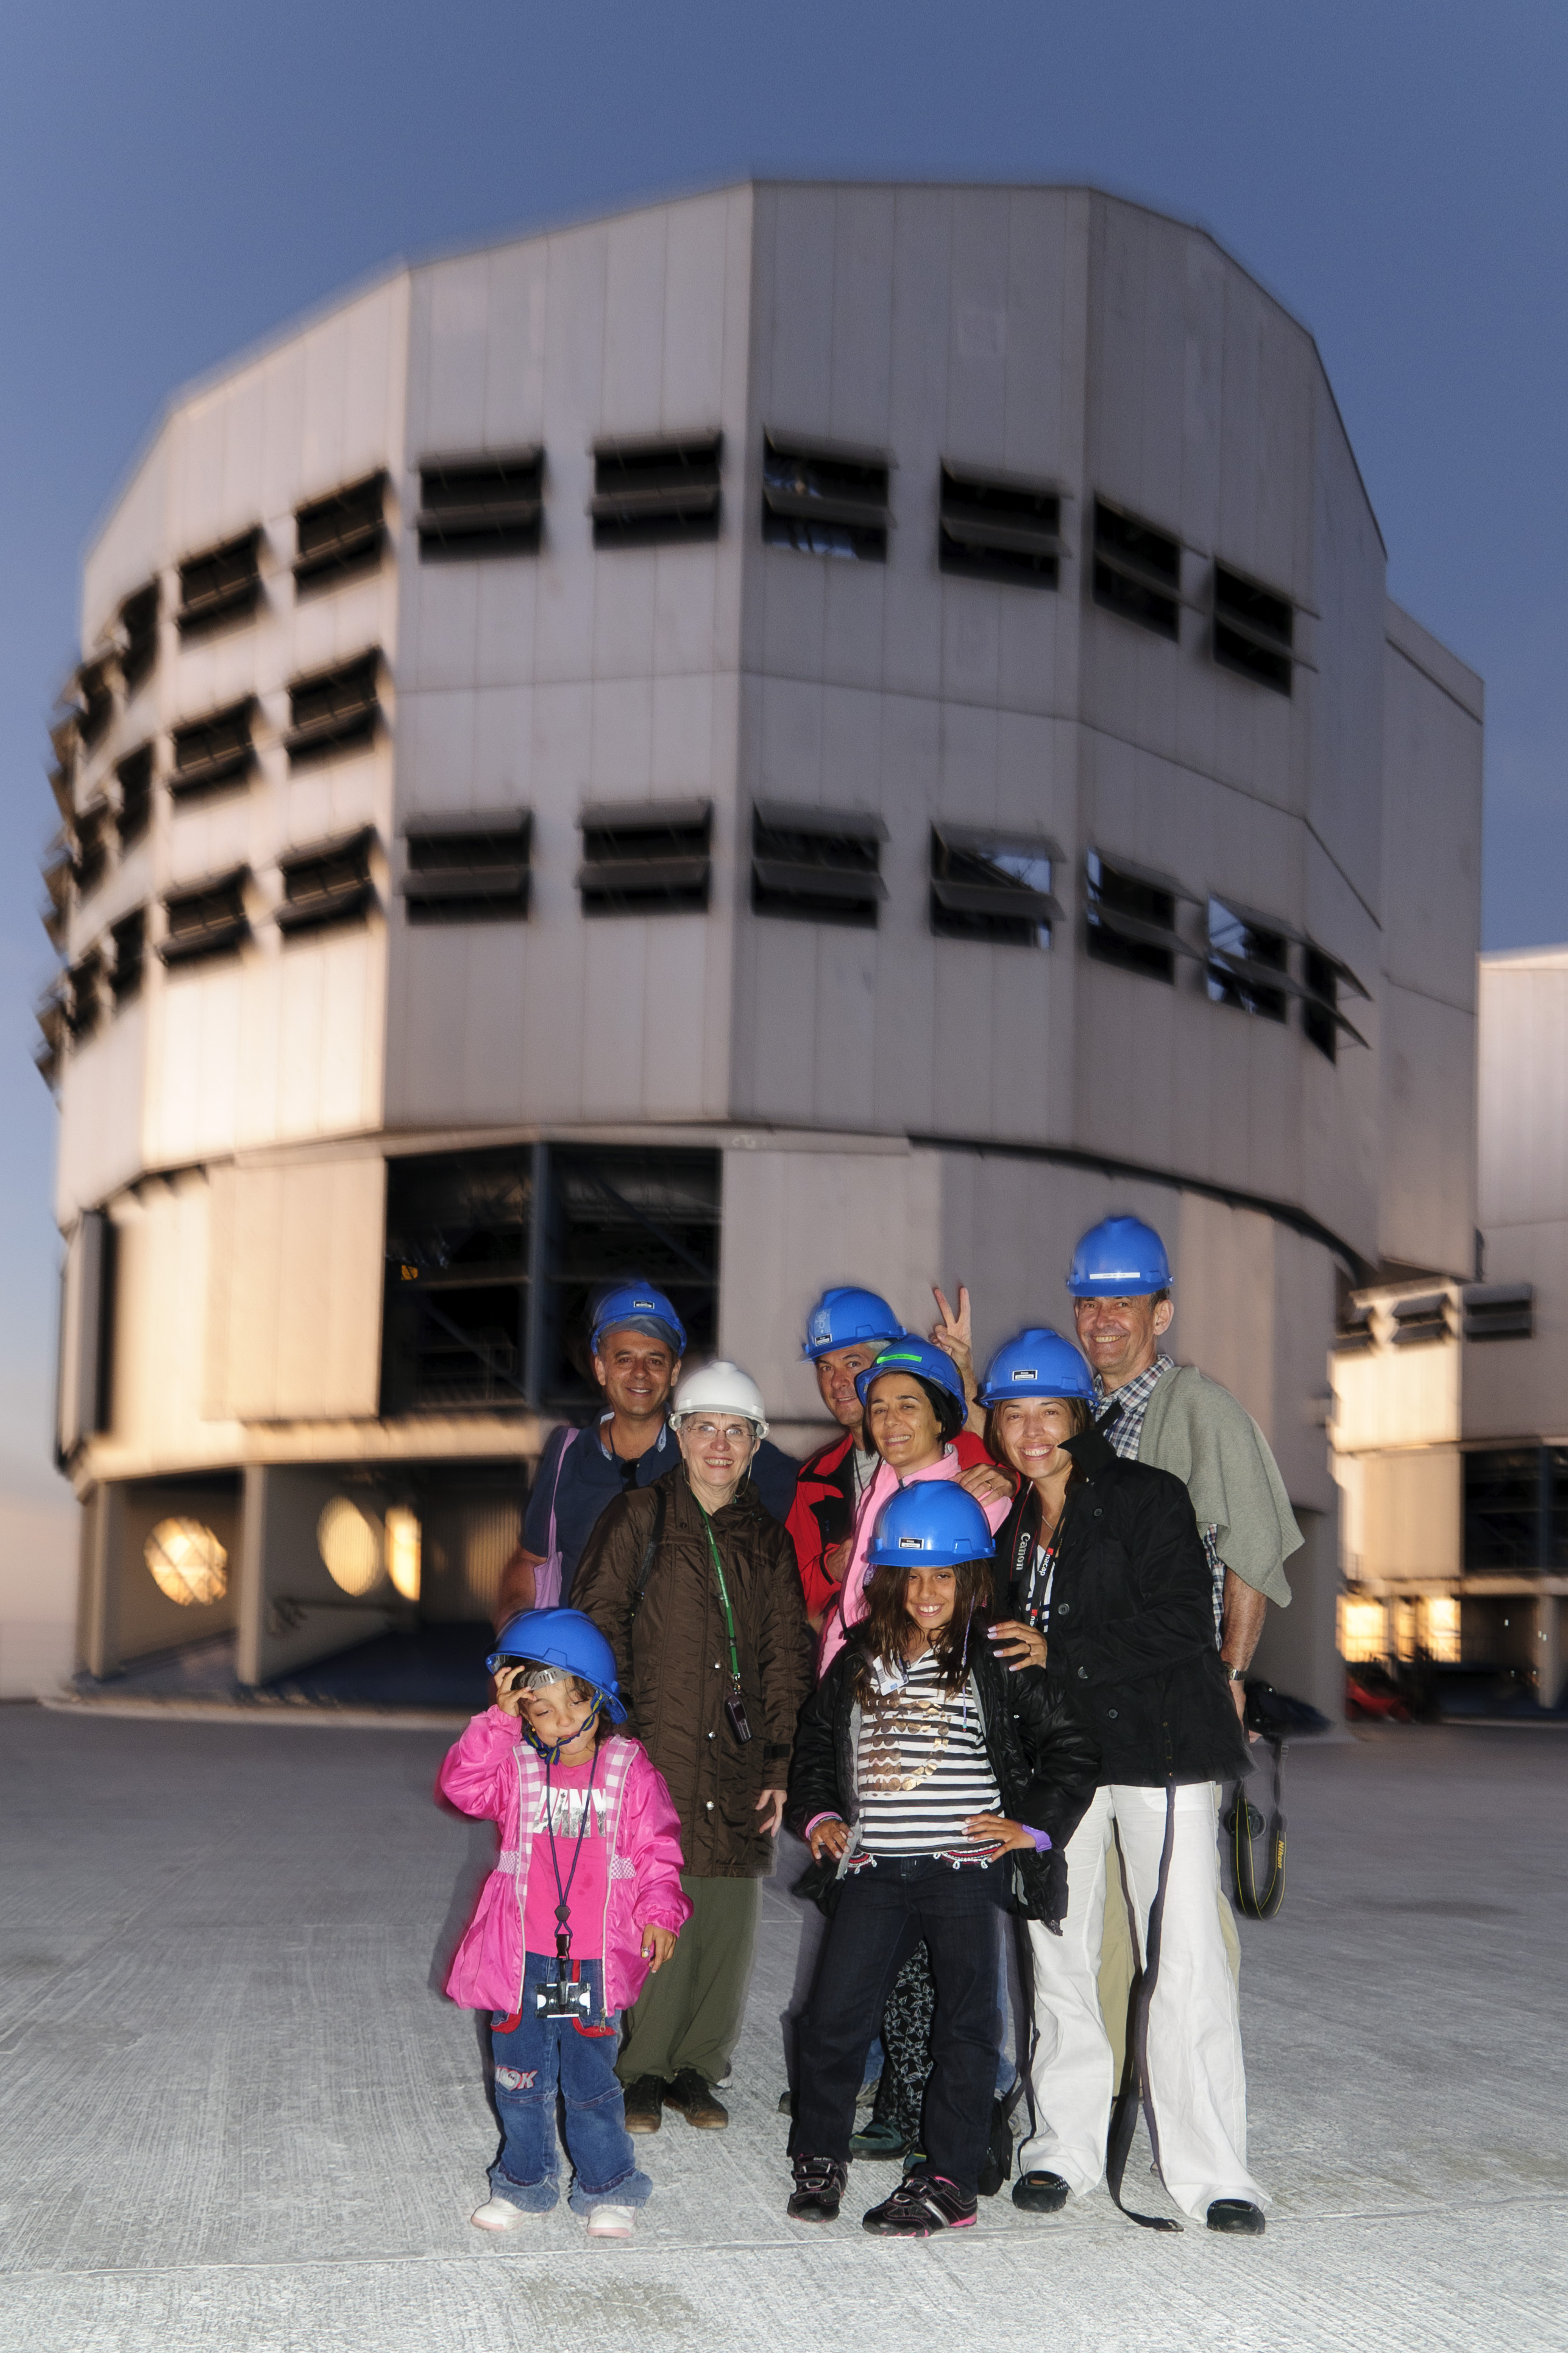
travel, tourism, chile, antofagasta, vlt